NGC 3521

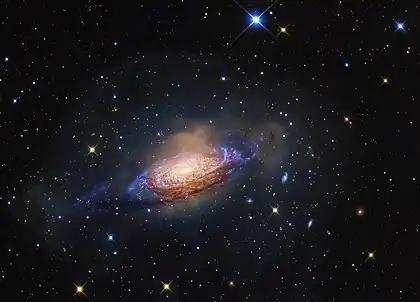
NGC 3521 imaged by R Jay GaBany

NGC 3521 has a morphological classification of SAB(rs)bc, which indicates that it is a spiral galaxy with a trace of a bar structure (SAB), a weak inner ring (rs), and moderate to loosely wound arm structure (bc). The bar structure is difficult to discern, both because it has a low ellipticity and the galaxy is at a high inclination of 72.7° to the line of sight. The relatively bright bulge is nearly 3/4 the size of the bar, which may indicate the former is quite massive. The nucleus of this galaxy is classified as an HII LINER, as there is an H II region at the core and the nucleus forms a low-ionization nuclear emission-line region.